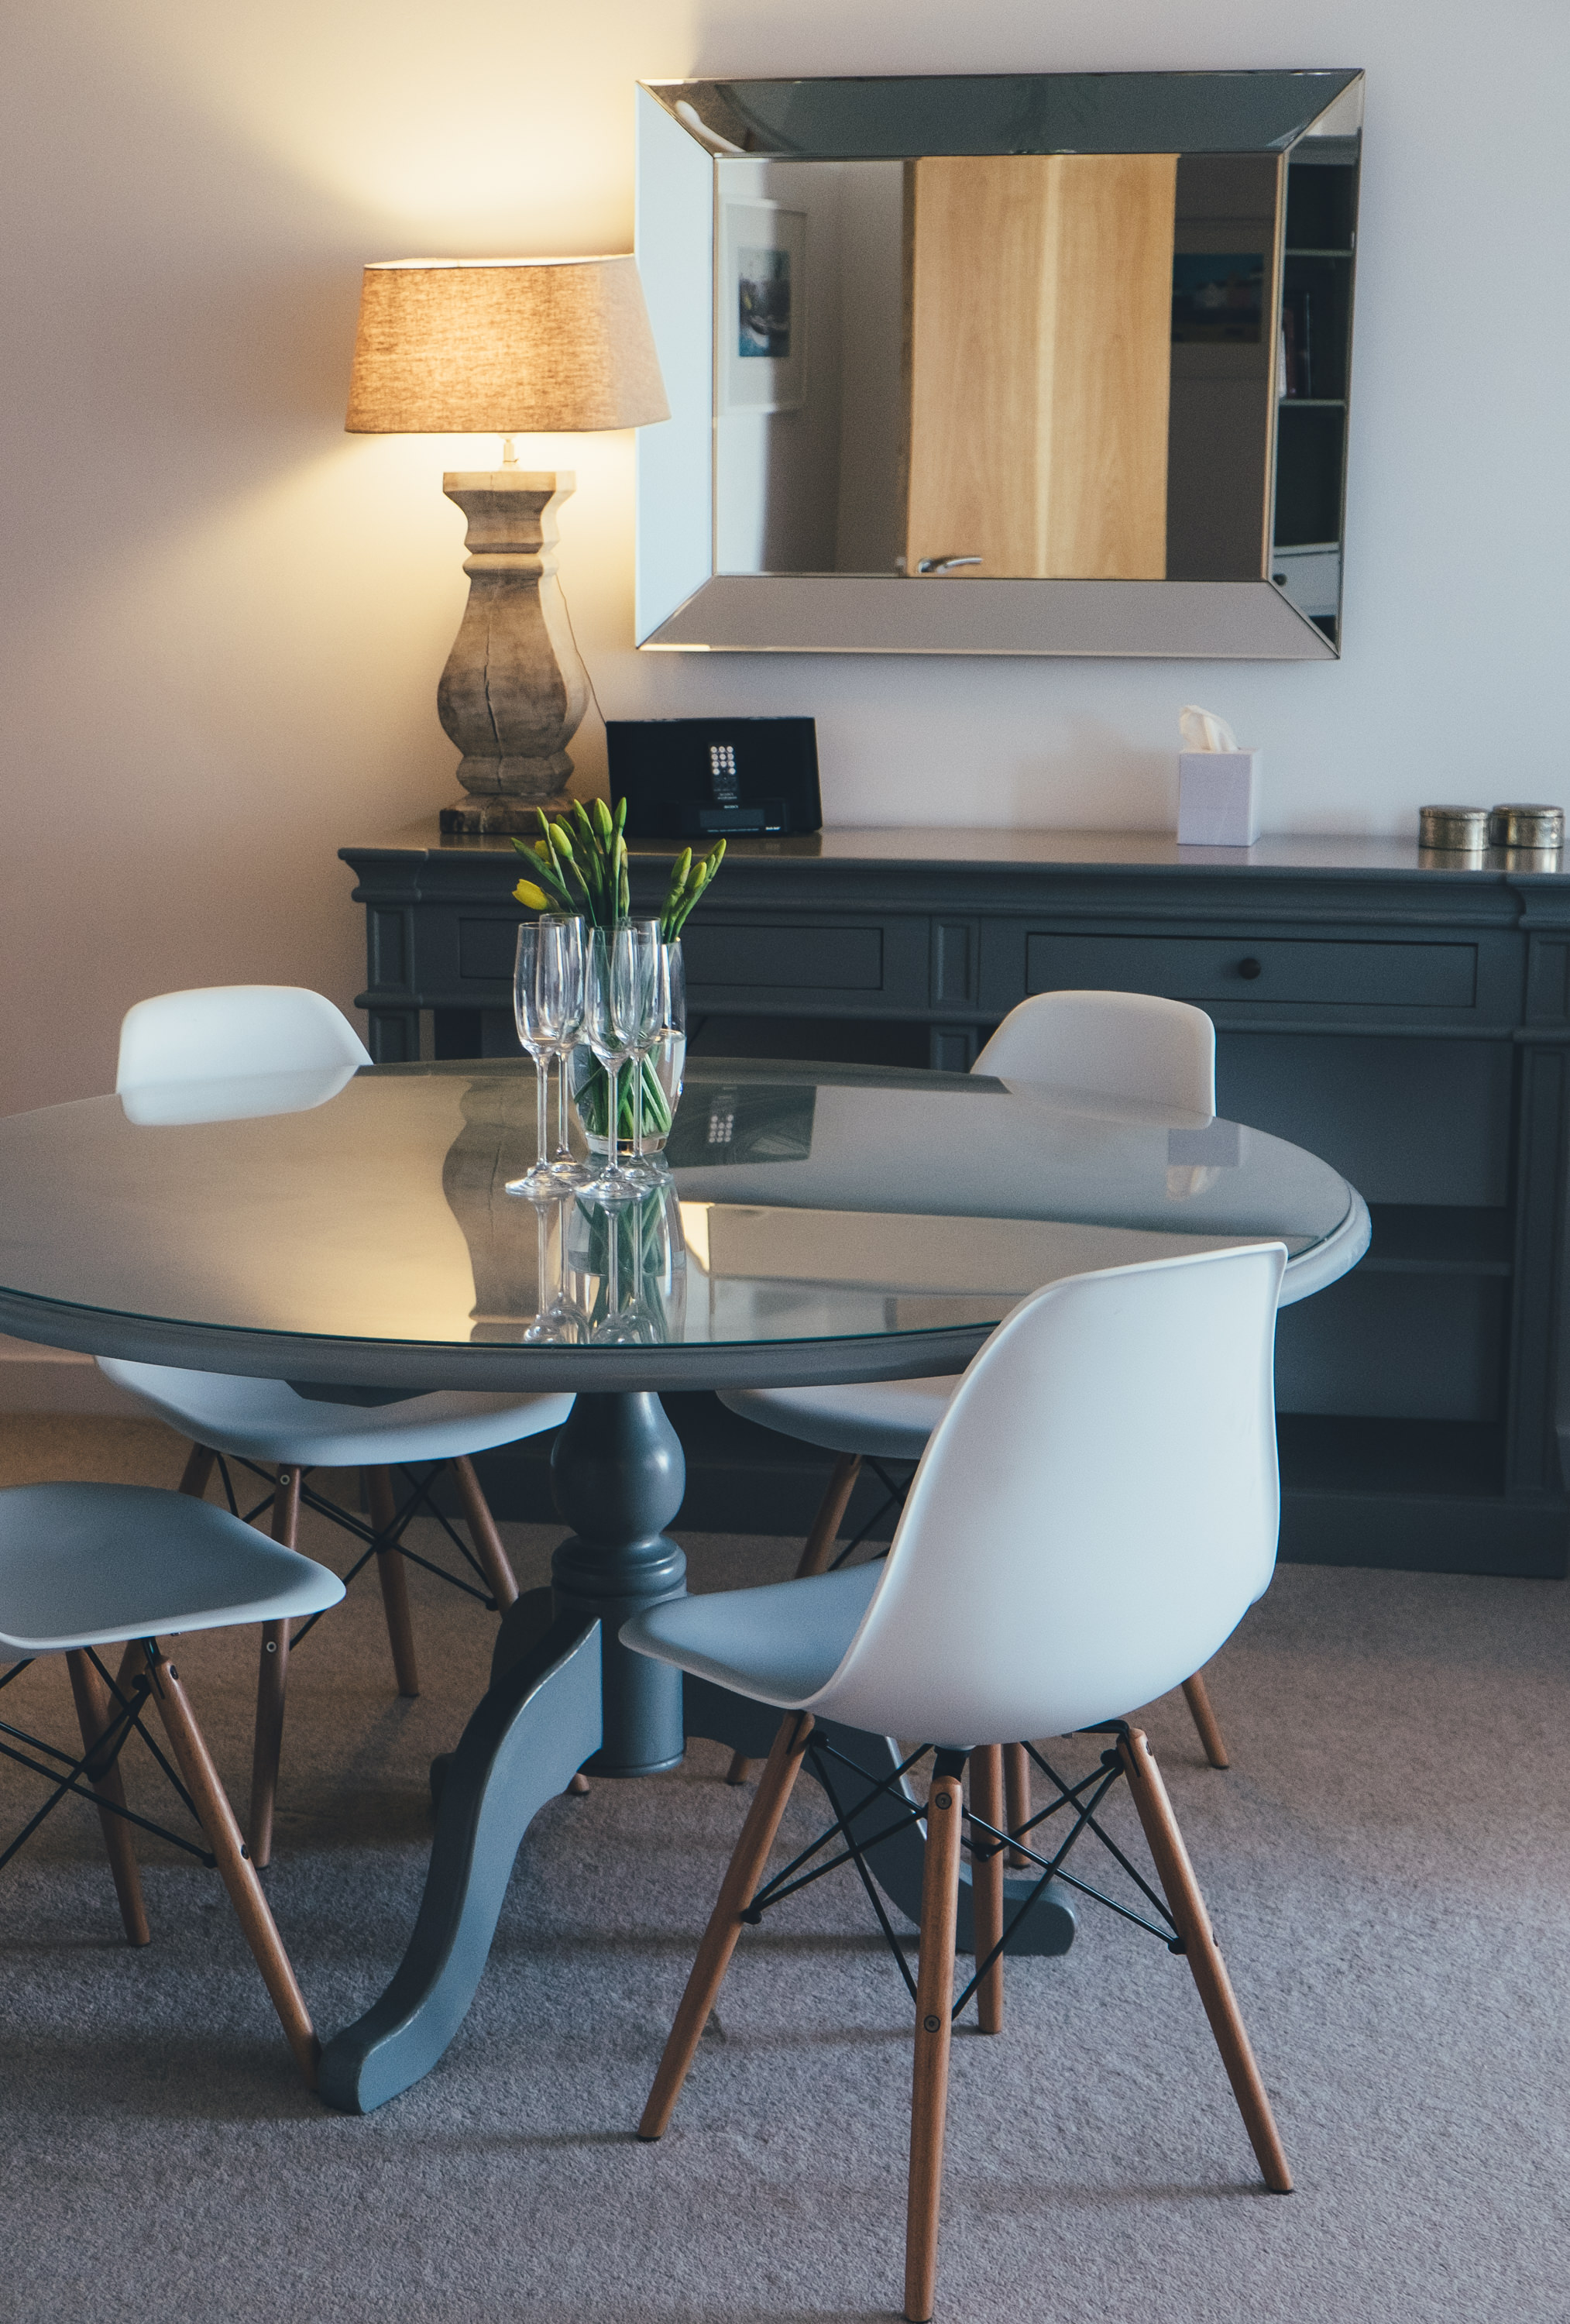
desk, table, wood, chair, floor, home, living room, lamp, furniture, room, interior design, chairs, design, mirror, dining room